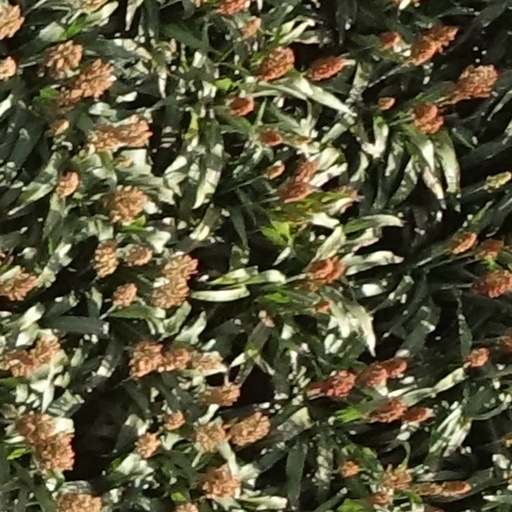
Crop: sorghum